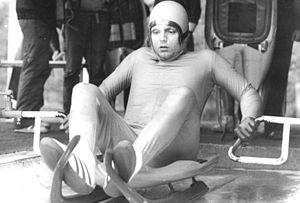
Michael Walter est un ancien lugeur est-allemand né le 12 mars 1959 à Pirna et mort le 6 août 2016.